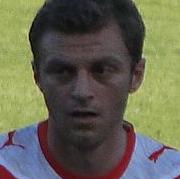
Age: 25